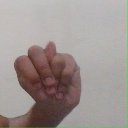
अक्षर: न